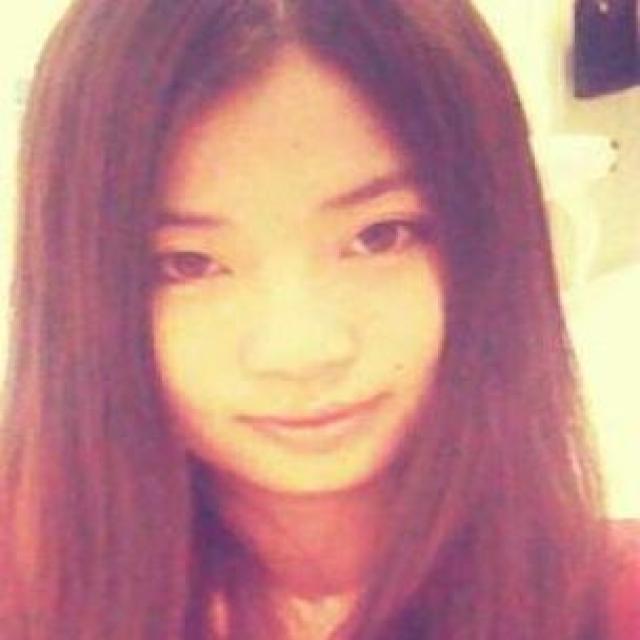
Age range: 21-44